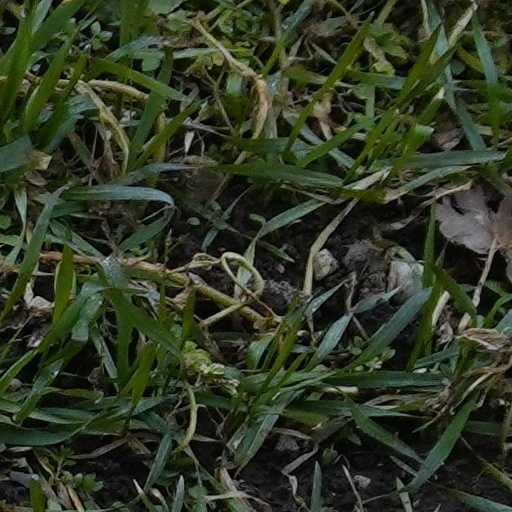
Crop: wheat